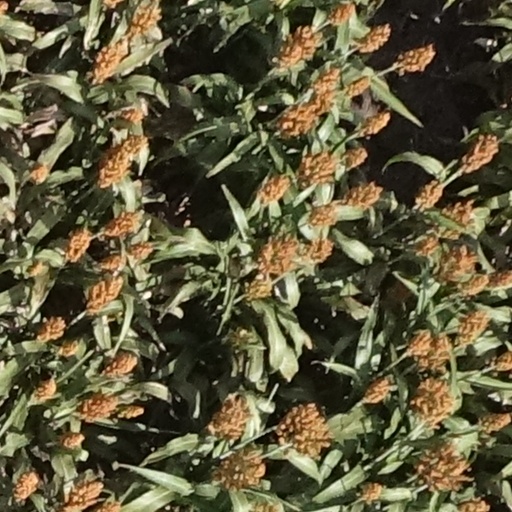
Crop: sorghum